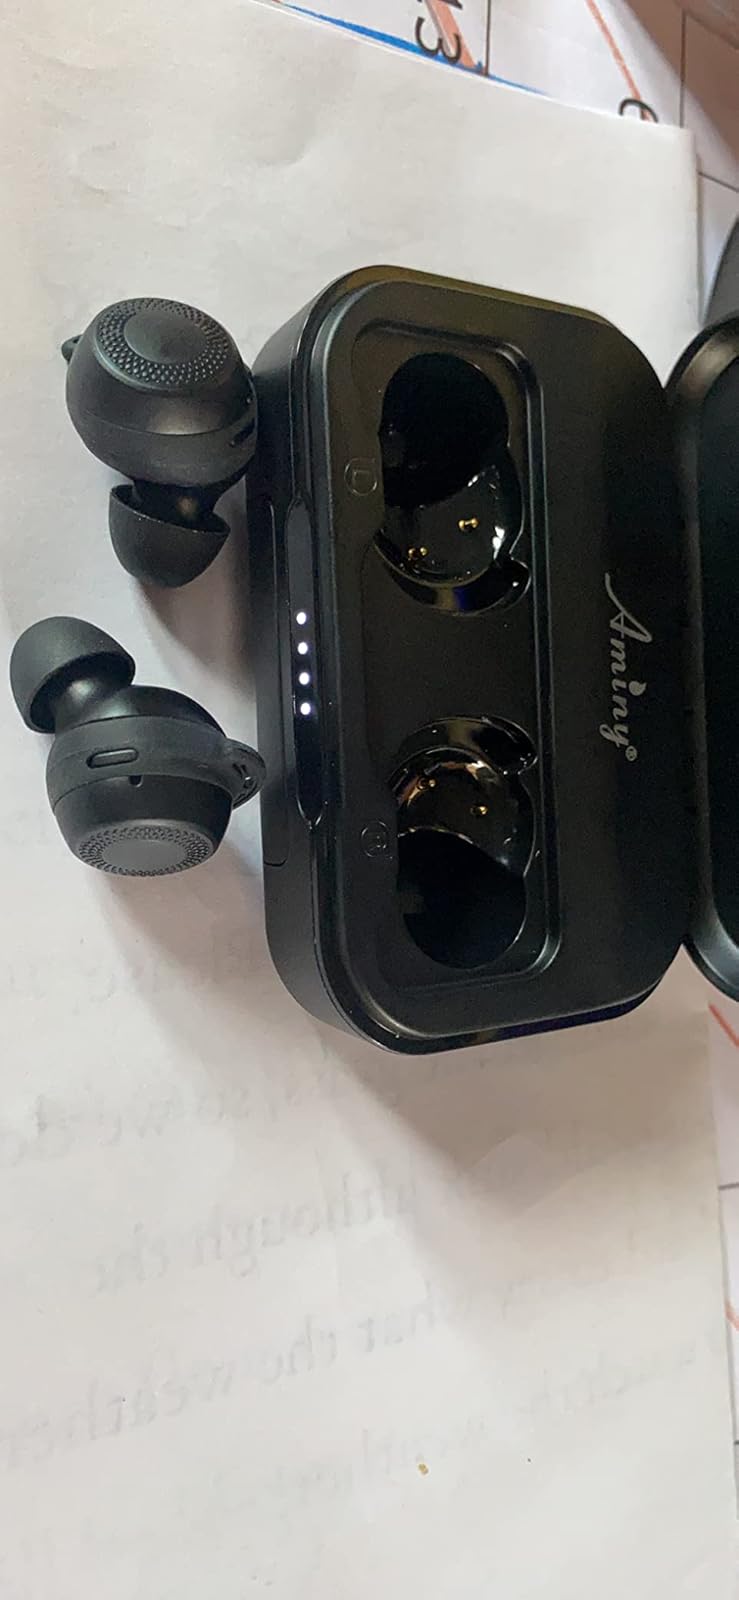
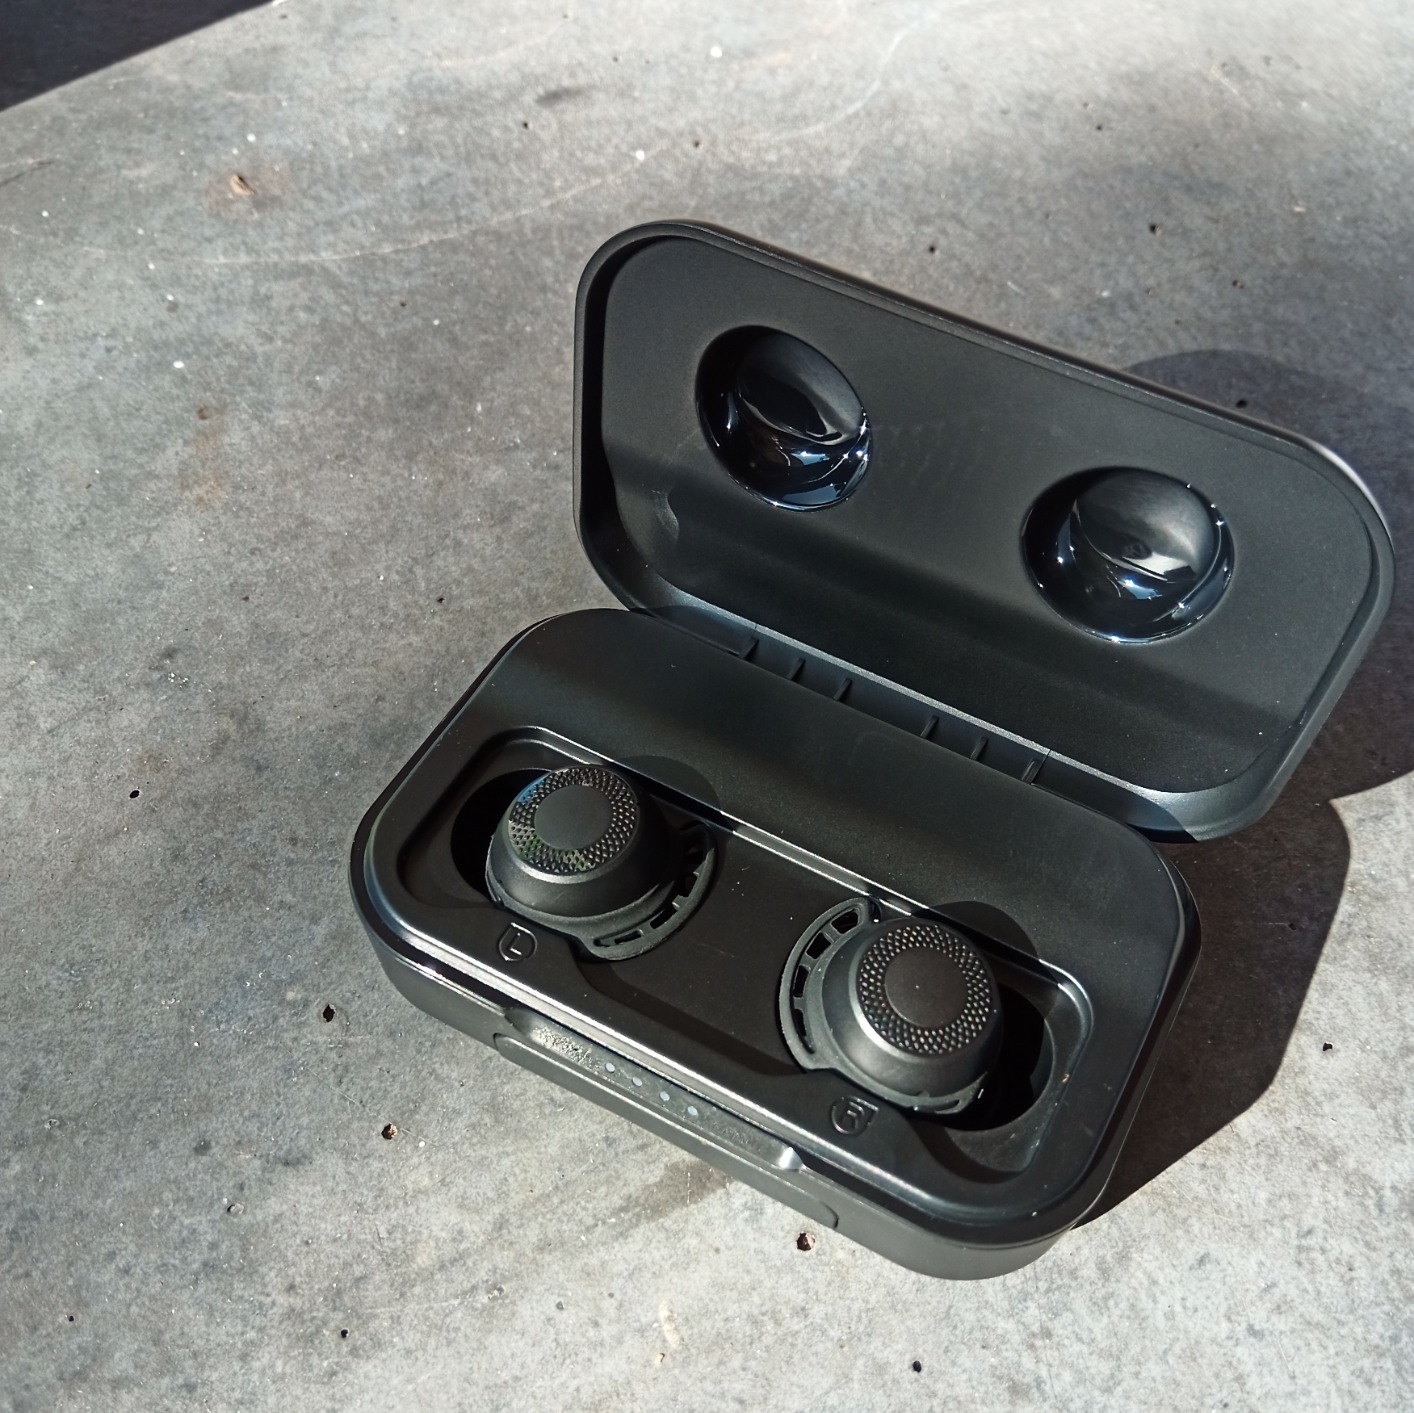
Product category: earbuds
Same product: yes